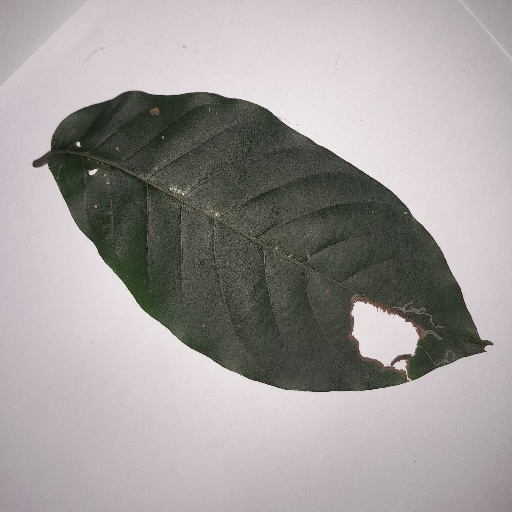
Species: HariTaki
Leaf condition: Bacterial Spot